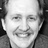
Emotion: happy